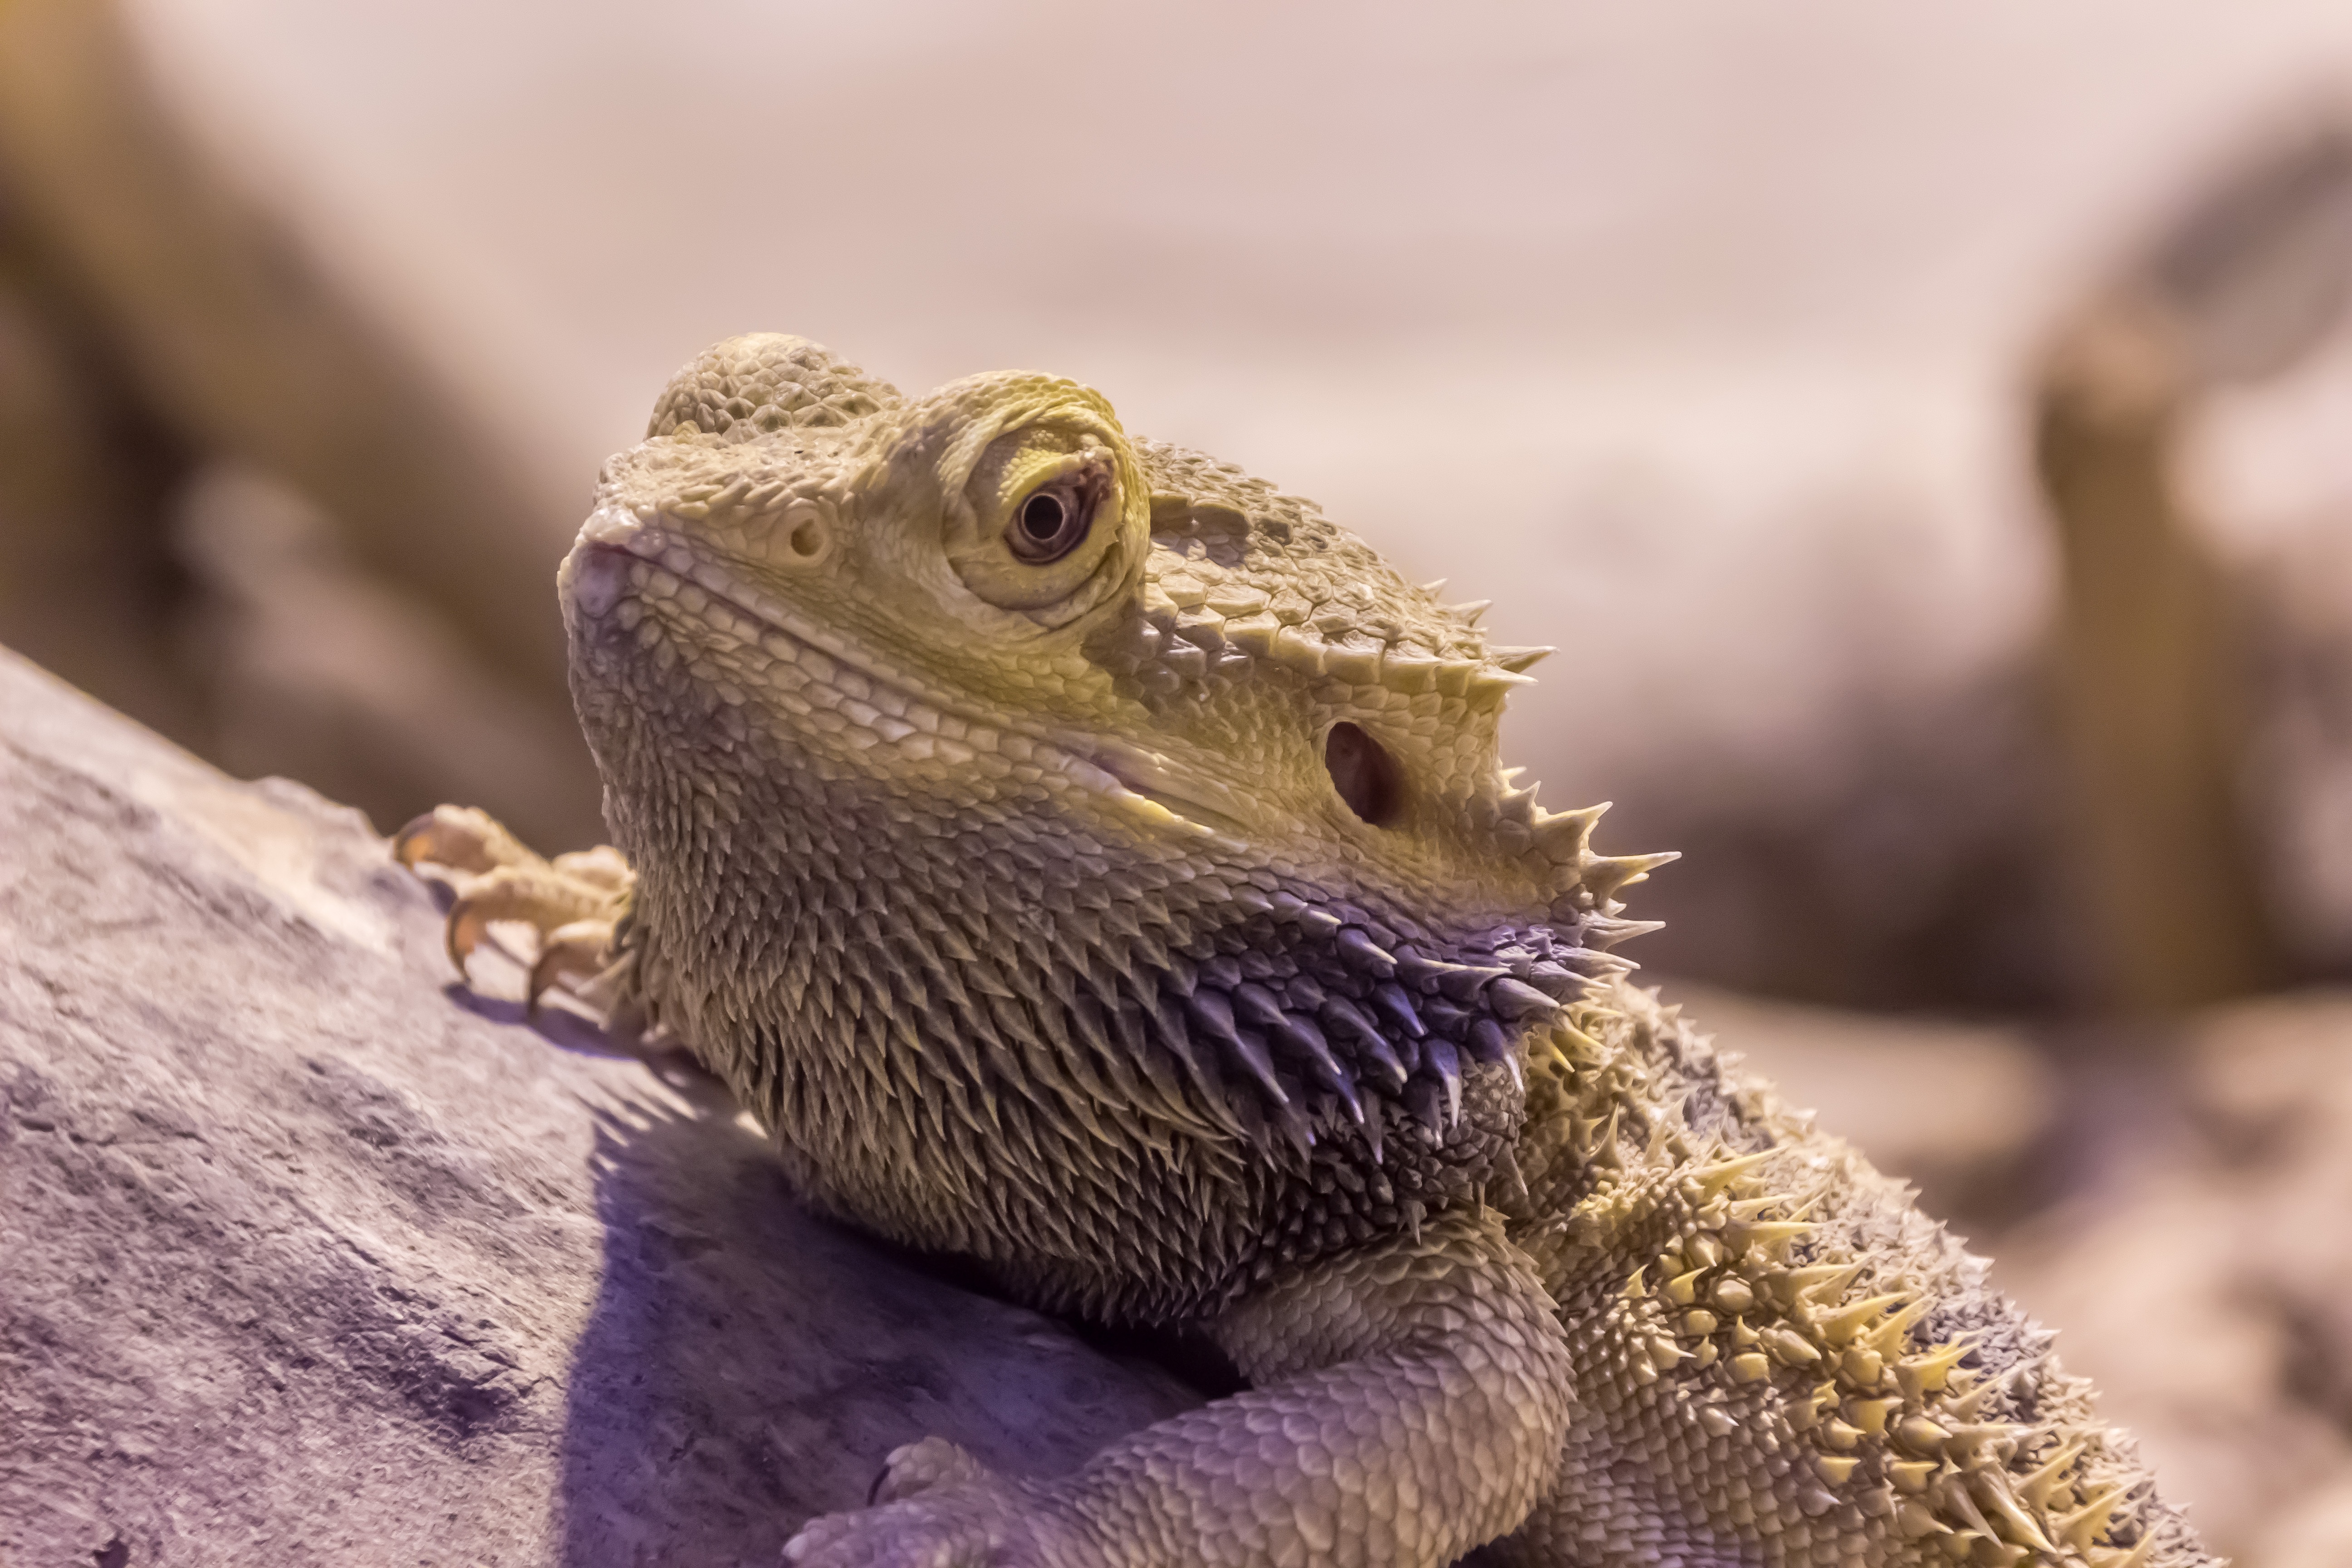
animal, wildlife, reptile, scale, iguana, fauna, lizard, close up, vertebrate, dragon, macro photography, agamidae, scaled reptile